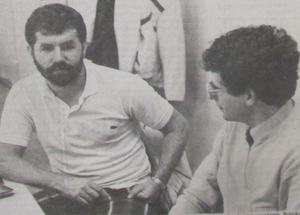
Le joueur de hockey international hongrois Andreas Farkas en compagnie de Ghislain Mérenne, président du club de hockey d'Épinal en 1986.
L'Épinal hockey club est un club français de hockey sur glace basé dans les Vosges, qui évolue en division 1, le 2ᵉ niveau national français.